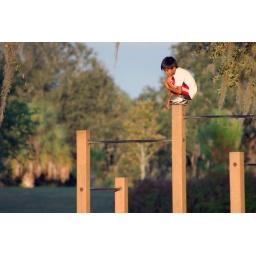
A boy perches atop an exercise pole at Kanapaha Park in Gainesville